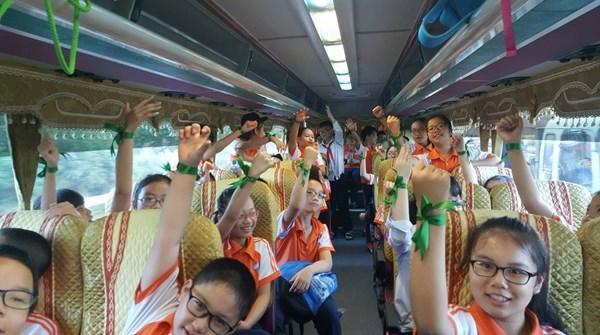
tất cả các học sinh đều đang giơ tay có sợi dây màu xanh lên